Vladislav Samko

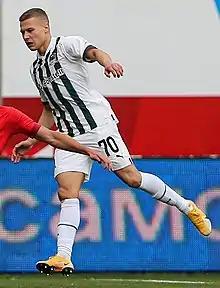
Samko with Krasnodar in 2022

Vladislav Igorevich Samko (born 3 January 2002) is a Russian football player who plays for Rodina-2 Moscow.